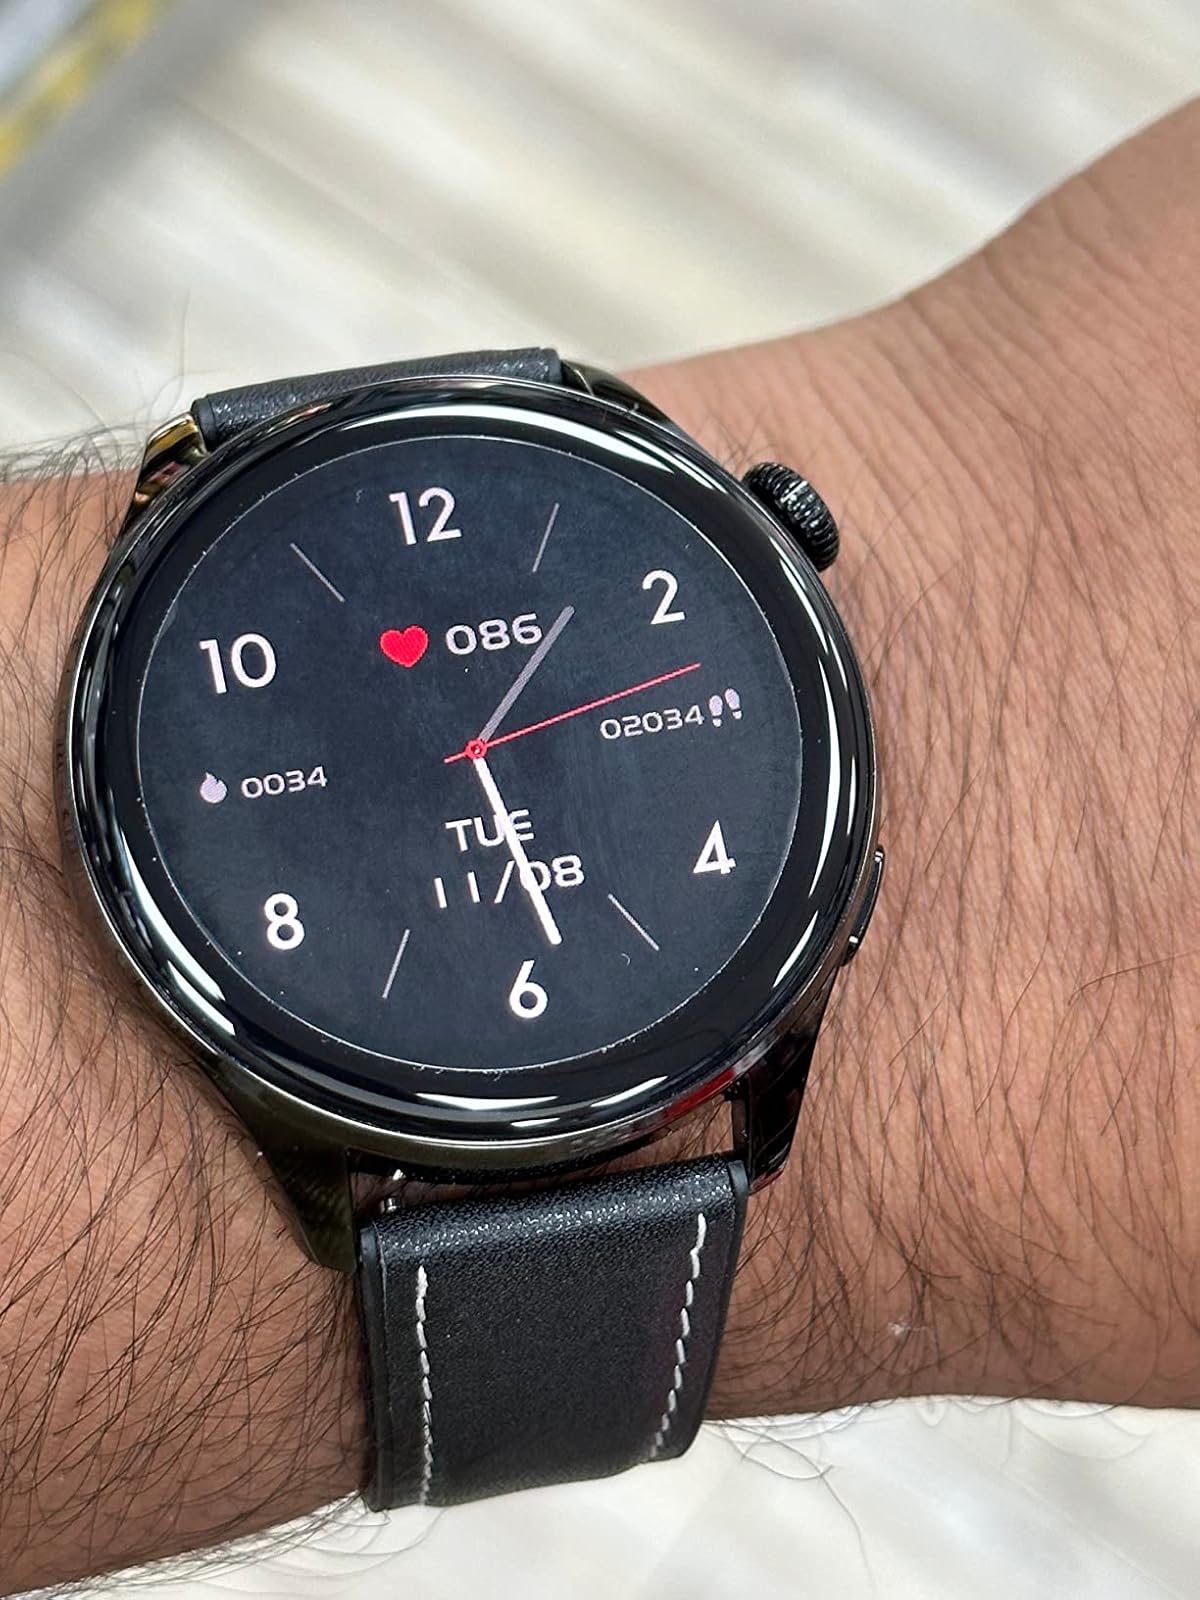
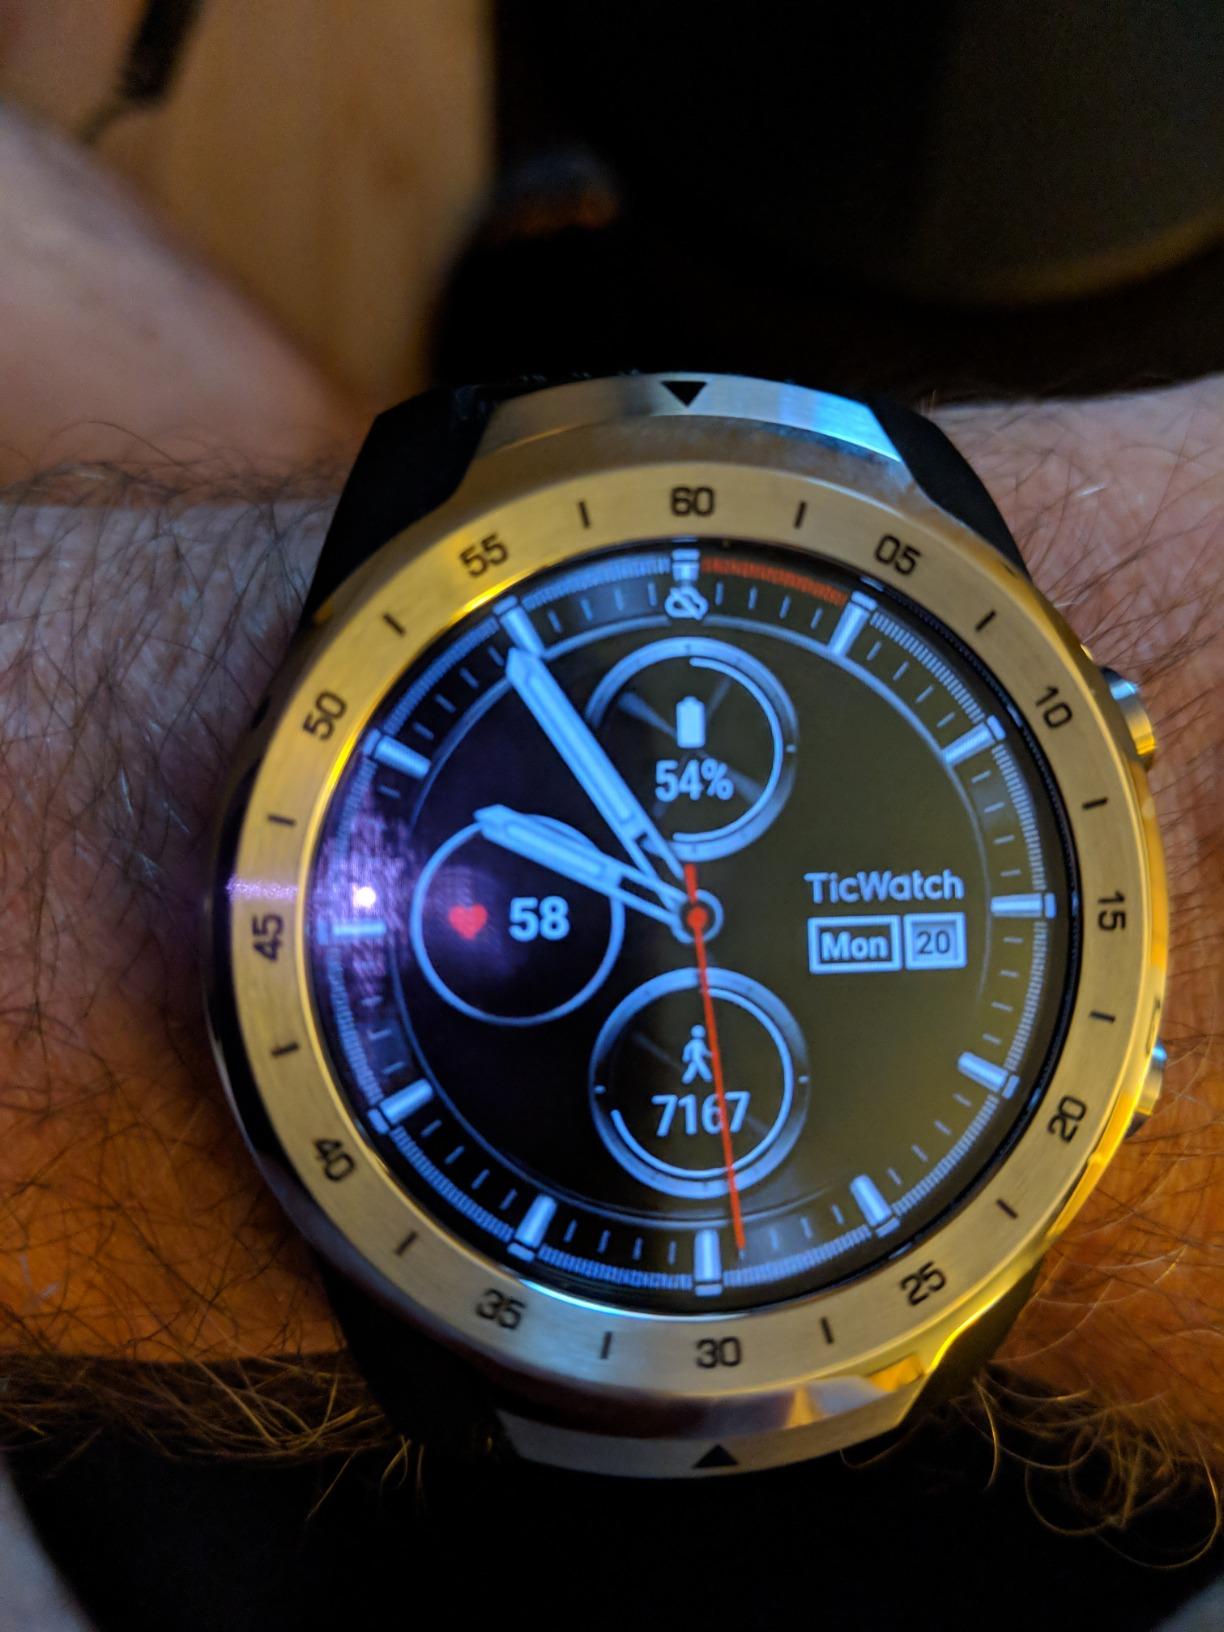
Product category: smartwatch
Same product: no